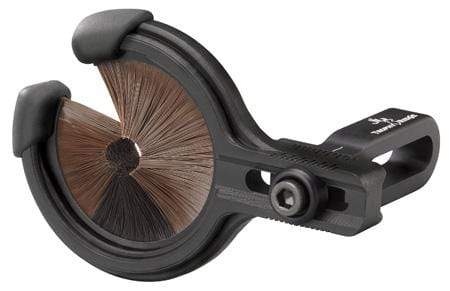
Trophy Ridge Quick Shot Whiskerbiscuit  MED Black
Trophy Ridge Quick Shot Whiskerbiscuit MED Black AWB100M QUICK SHOT WHISKER BISCUIT Windage adjustment. Composite-encased biscuit €“ 150% stronger than previous models. Reference marks. Custom rubber boots silence arrow loading. Universal right and left hand. Style: Medium. Windage adjustment Composite-encased biscuit - 150% stronger than previous models Reference marks Custom rubber boots silence arrow loading
Brand: Trophy Ridge
Category: Sporting Goods > Outdoor Recreation > Hunting & Shooting > Archery > Bow & Crossbow Accessories > Arrow Rests